Bluff Downs fossil site

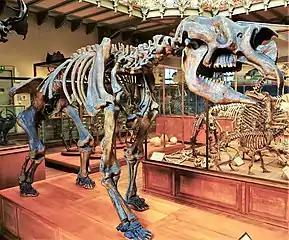

The fossils found at Bluff Downs fossil site consist of a diverse range of vertebrates dating to the Pliocene, found in the terrigenous sediments of the Allingham Formation. These include both broken and complete bones and skulls, though articulated skeletons (with the bones in the same position as upon the organism's death) are rare, and most organisms are found as isolated floats. Fossils were first discovered, collected and reported to the Queensland Museum in 1973. The Bluff Downs Local Fauna is derived from the vertebrate species found in the Allingham Formation.